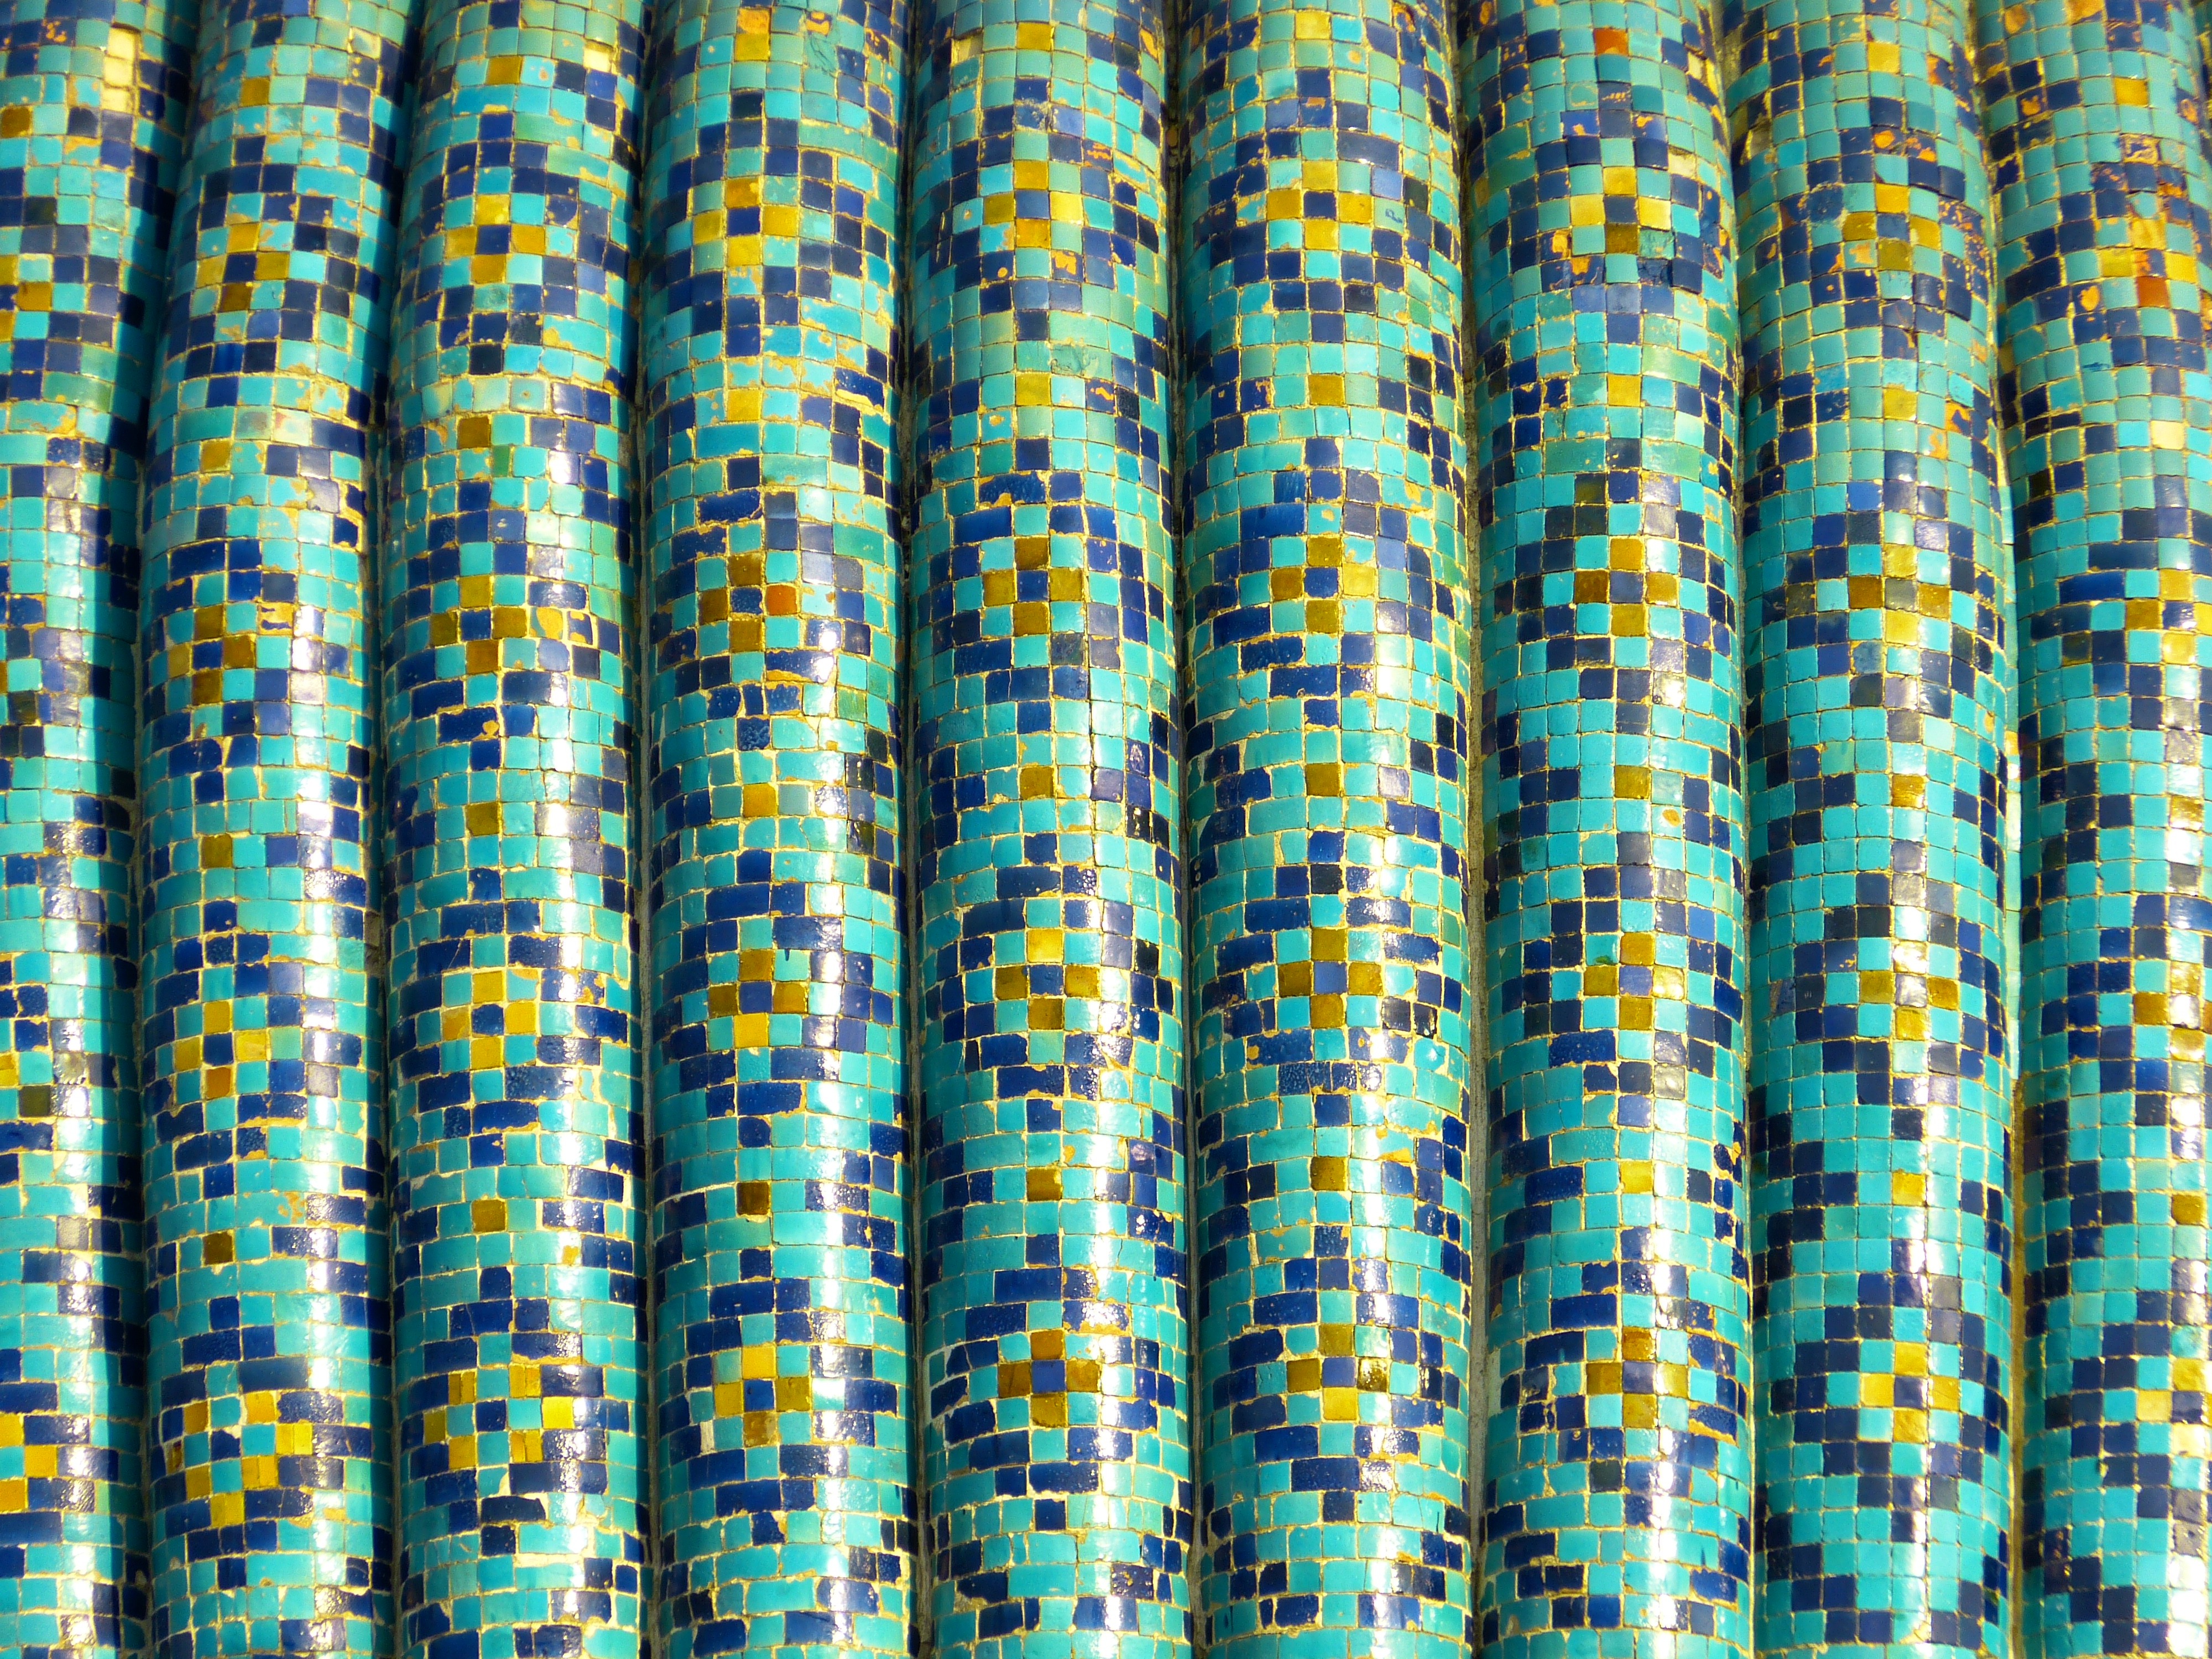
branch, flower, pattern, line, green, ceramic, curtain, tile, blue, interior design, textile, art, turquoise, design, decorative, mosaic, tiles, artfully, uzbekistan, majolica, window treatment, registan square